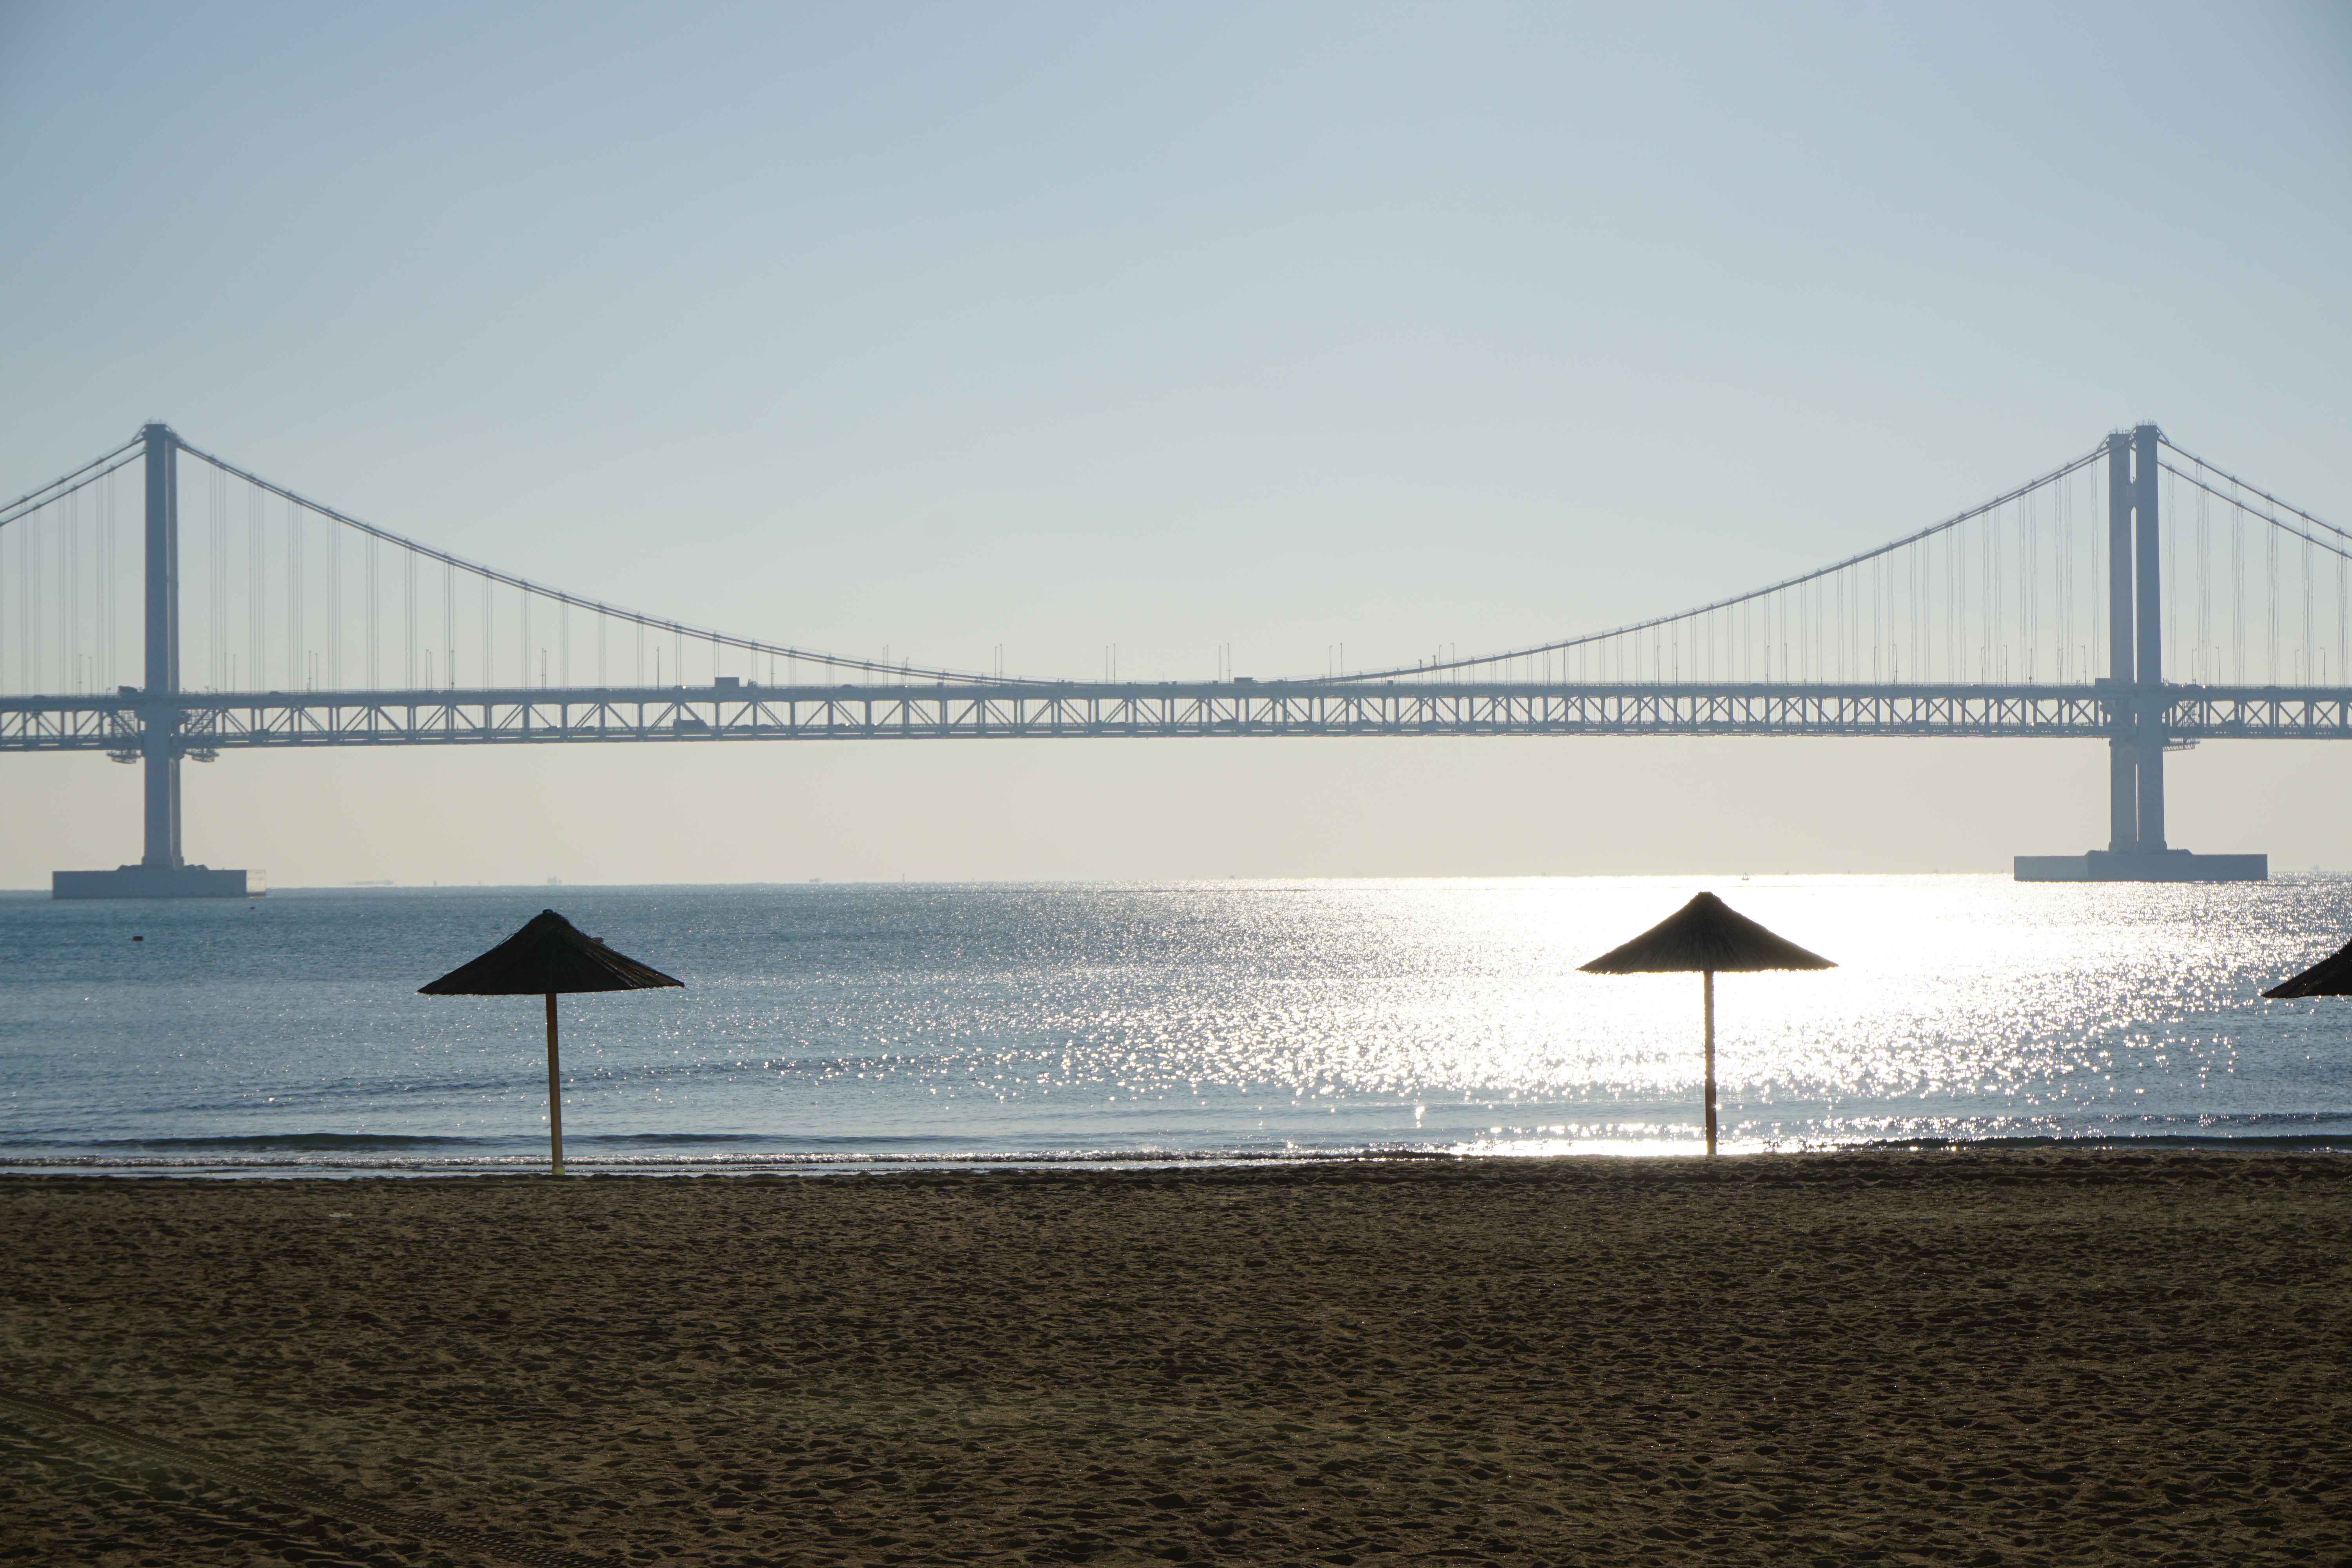
beach, landscape, sea, horizon, bridge, coastal, pier, dusk, line, gwangan bridge, sand beach, cable stayed bridge, gwangalli, nonbuilding structure